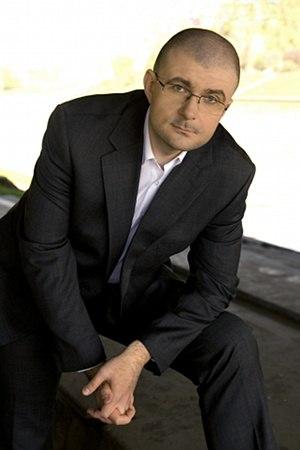
Jacek Dukaj, né le 30 juillet 1974 à Tarnów, est un écrivain polonais de science-fiction.